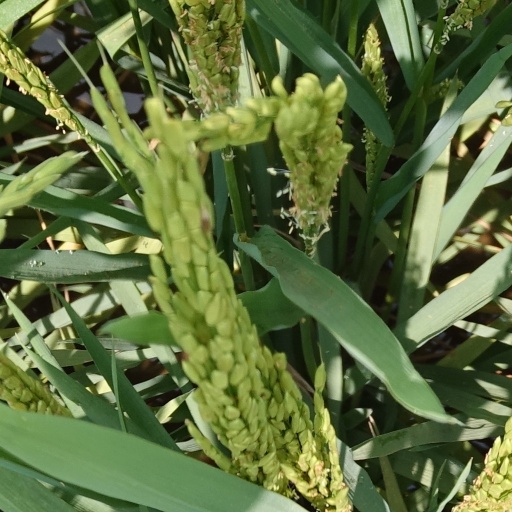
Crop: rice